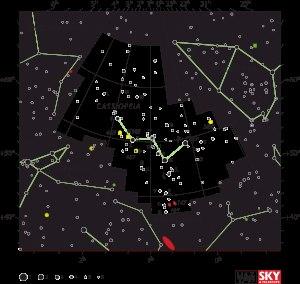
La désignation de Bayer Upsilon Cassiopeiae est partagée par deux étoiles géantes de la constellation de Cassiopée :